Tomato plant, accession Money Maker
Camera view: vertical (180 deg); turntable rotation: 300 degrees
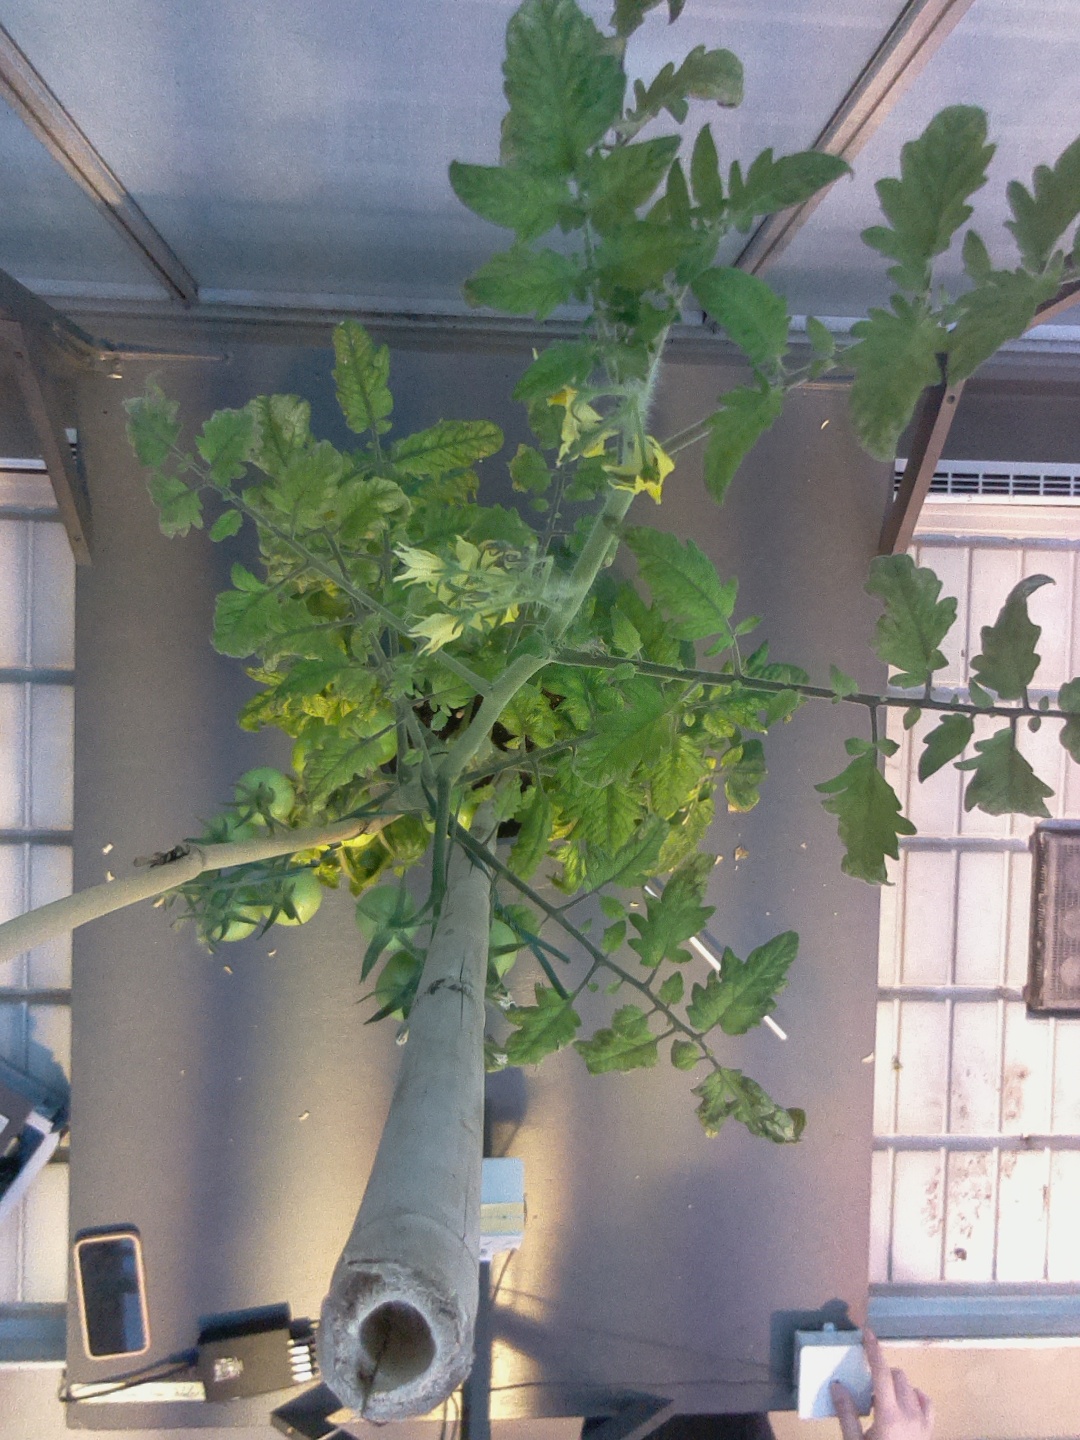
BBCH growth stage 74: 40%-50% of final fruit size